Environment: real
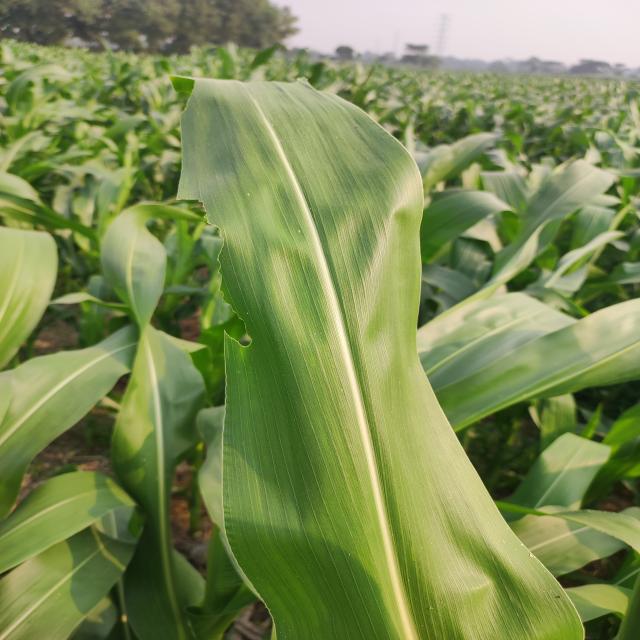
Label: fall_armyworm